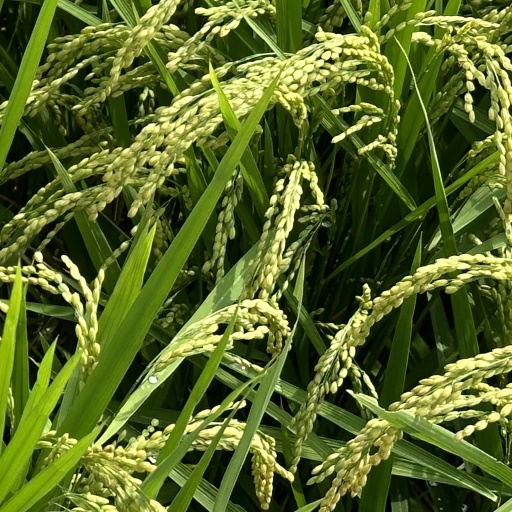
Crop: rice